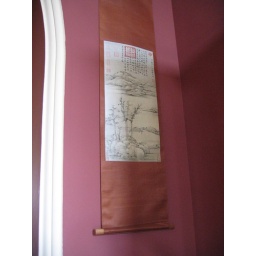
oriental art in the county building in downtown salt lake